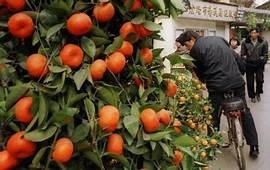
Label: mandarine